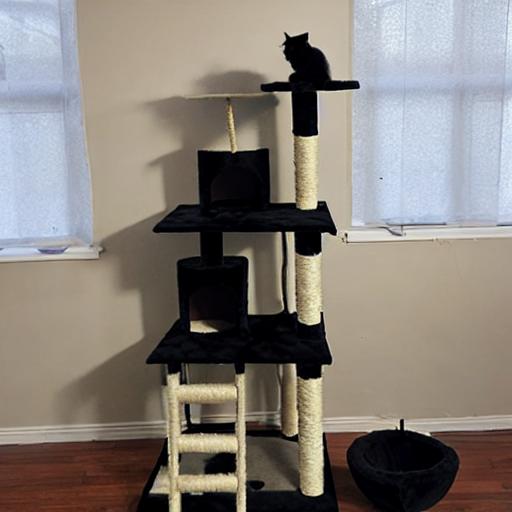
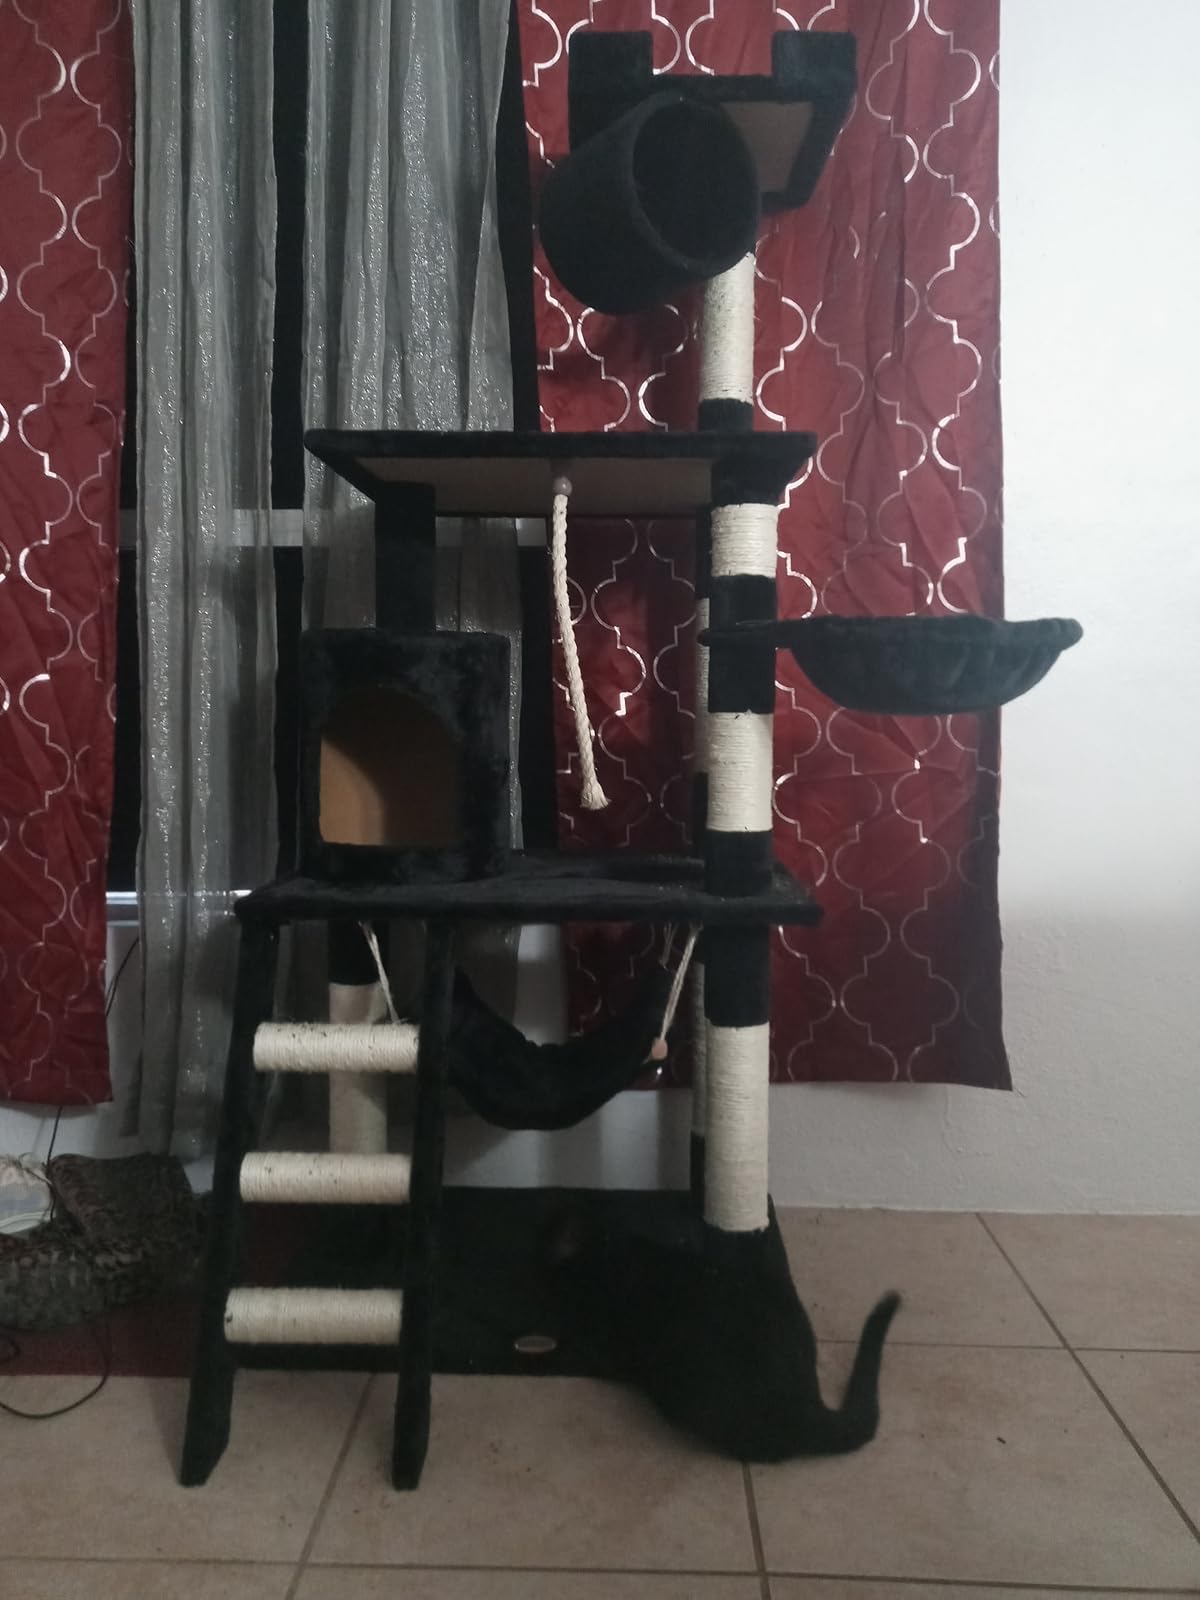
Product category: items_cat tree
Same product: no